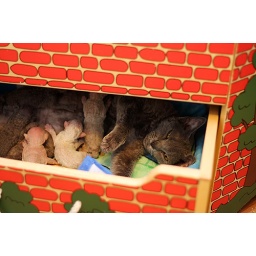
Sushi in her train table drawer. LOL